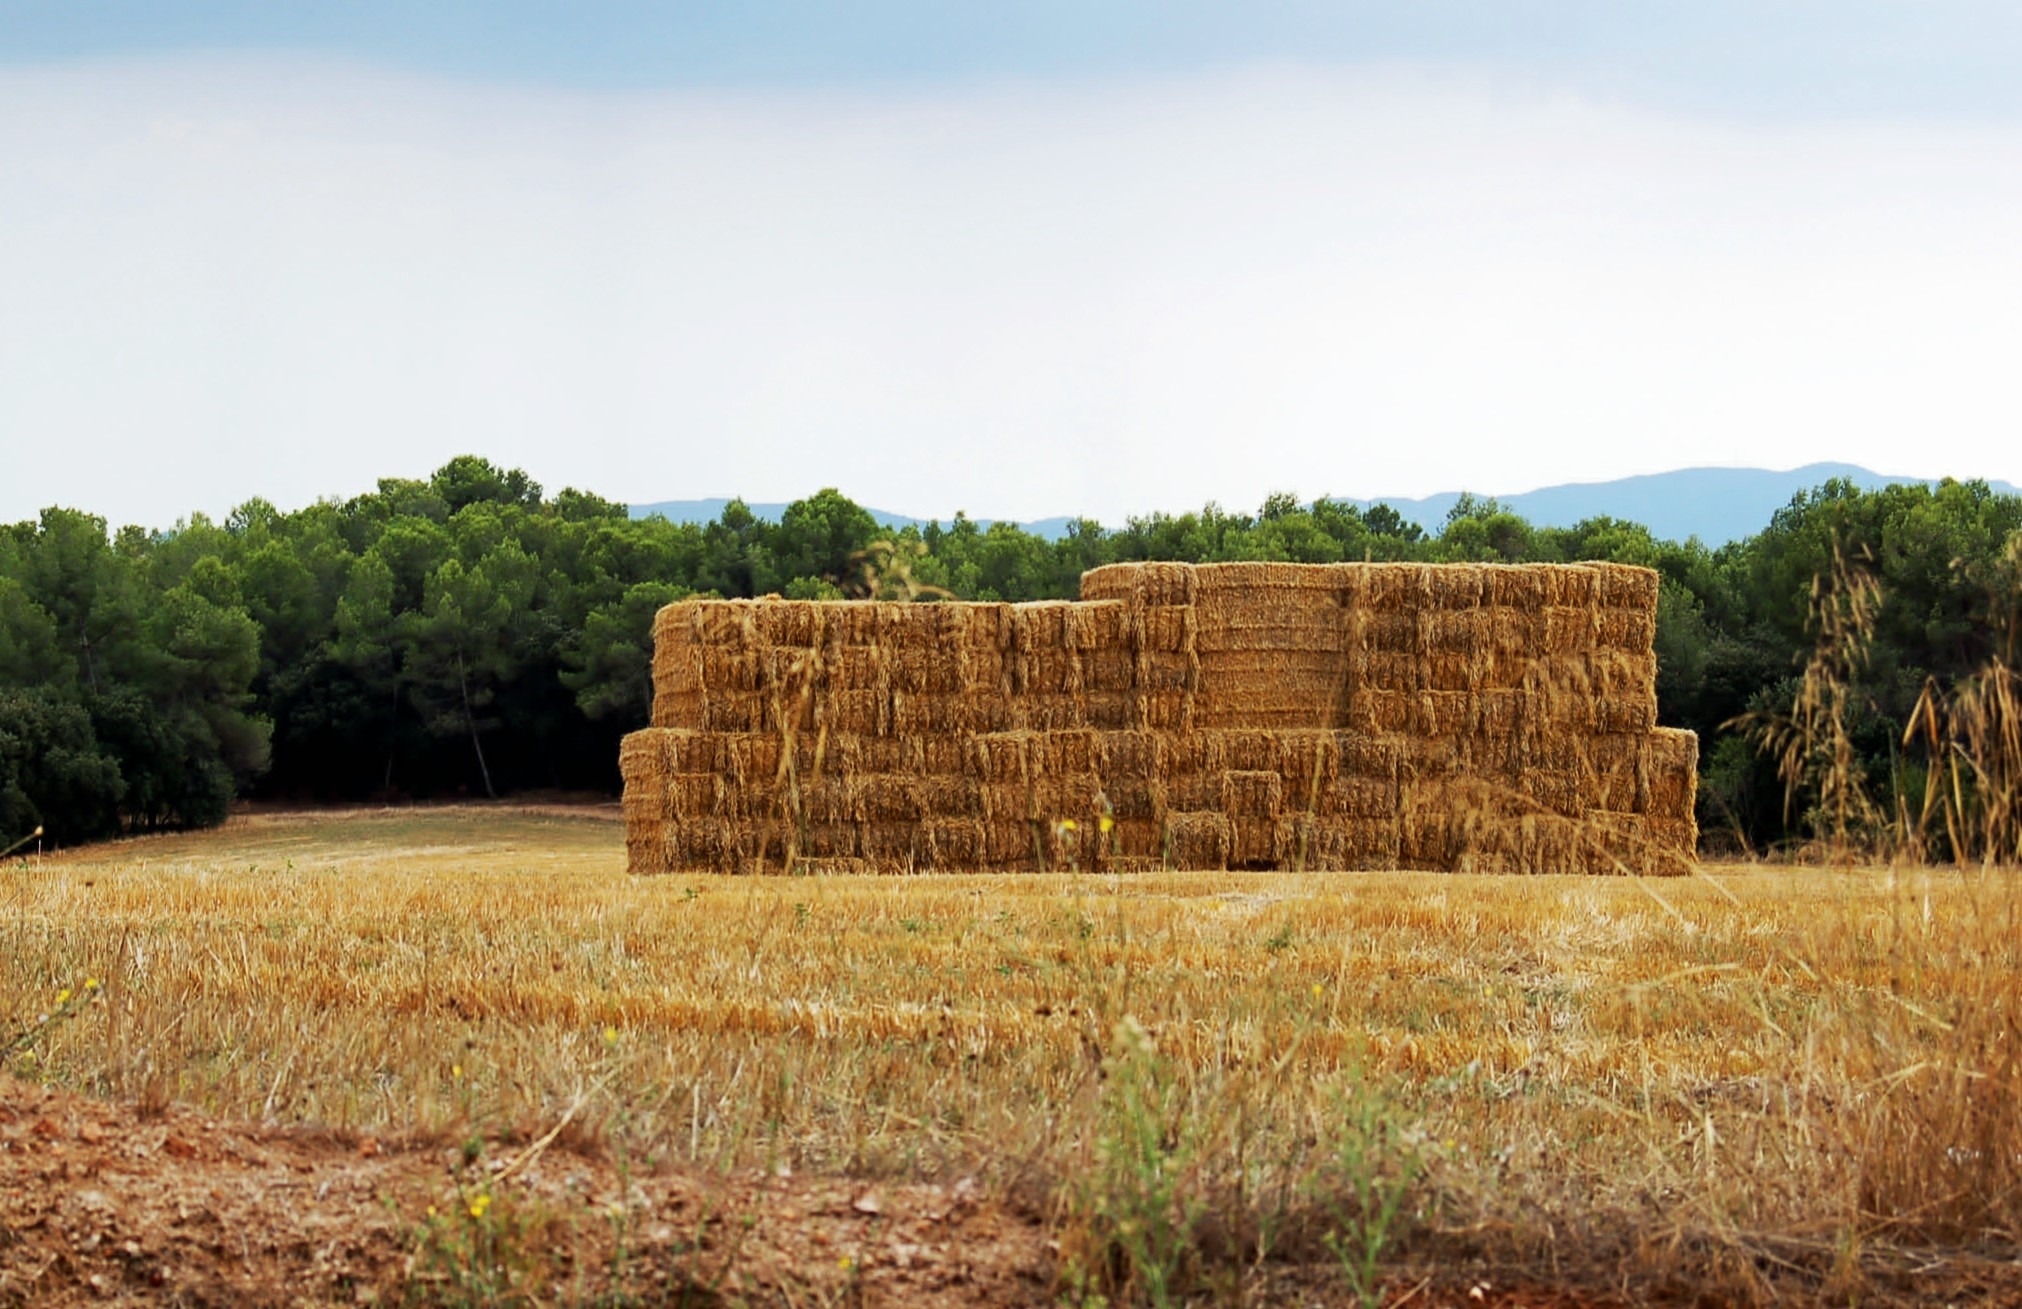
landscape, nature, sky, hay, bale, field, farm, prairie, rustic, summer, hut, dry, rural, crop, pasture, fire, soil, agriculture, haystack, straw bale, fields, background, straw, mowing, ecosystem, bales, rural area, desktop wallpaper, screen saver, end of summer, bales of hay, grass family, segar